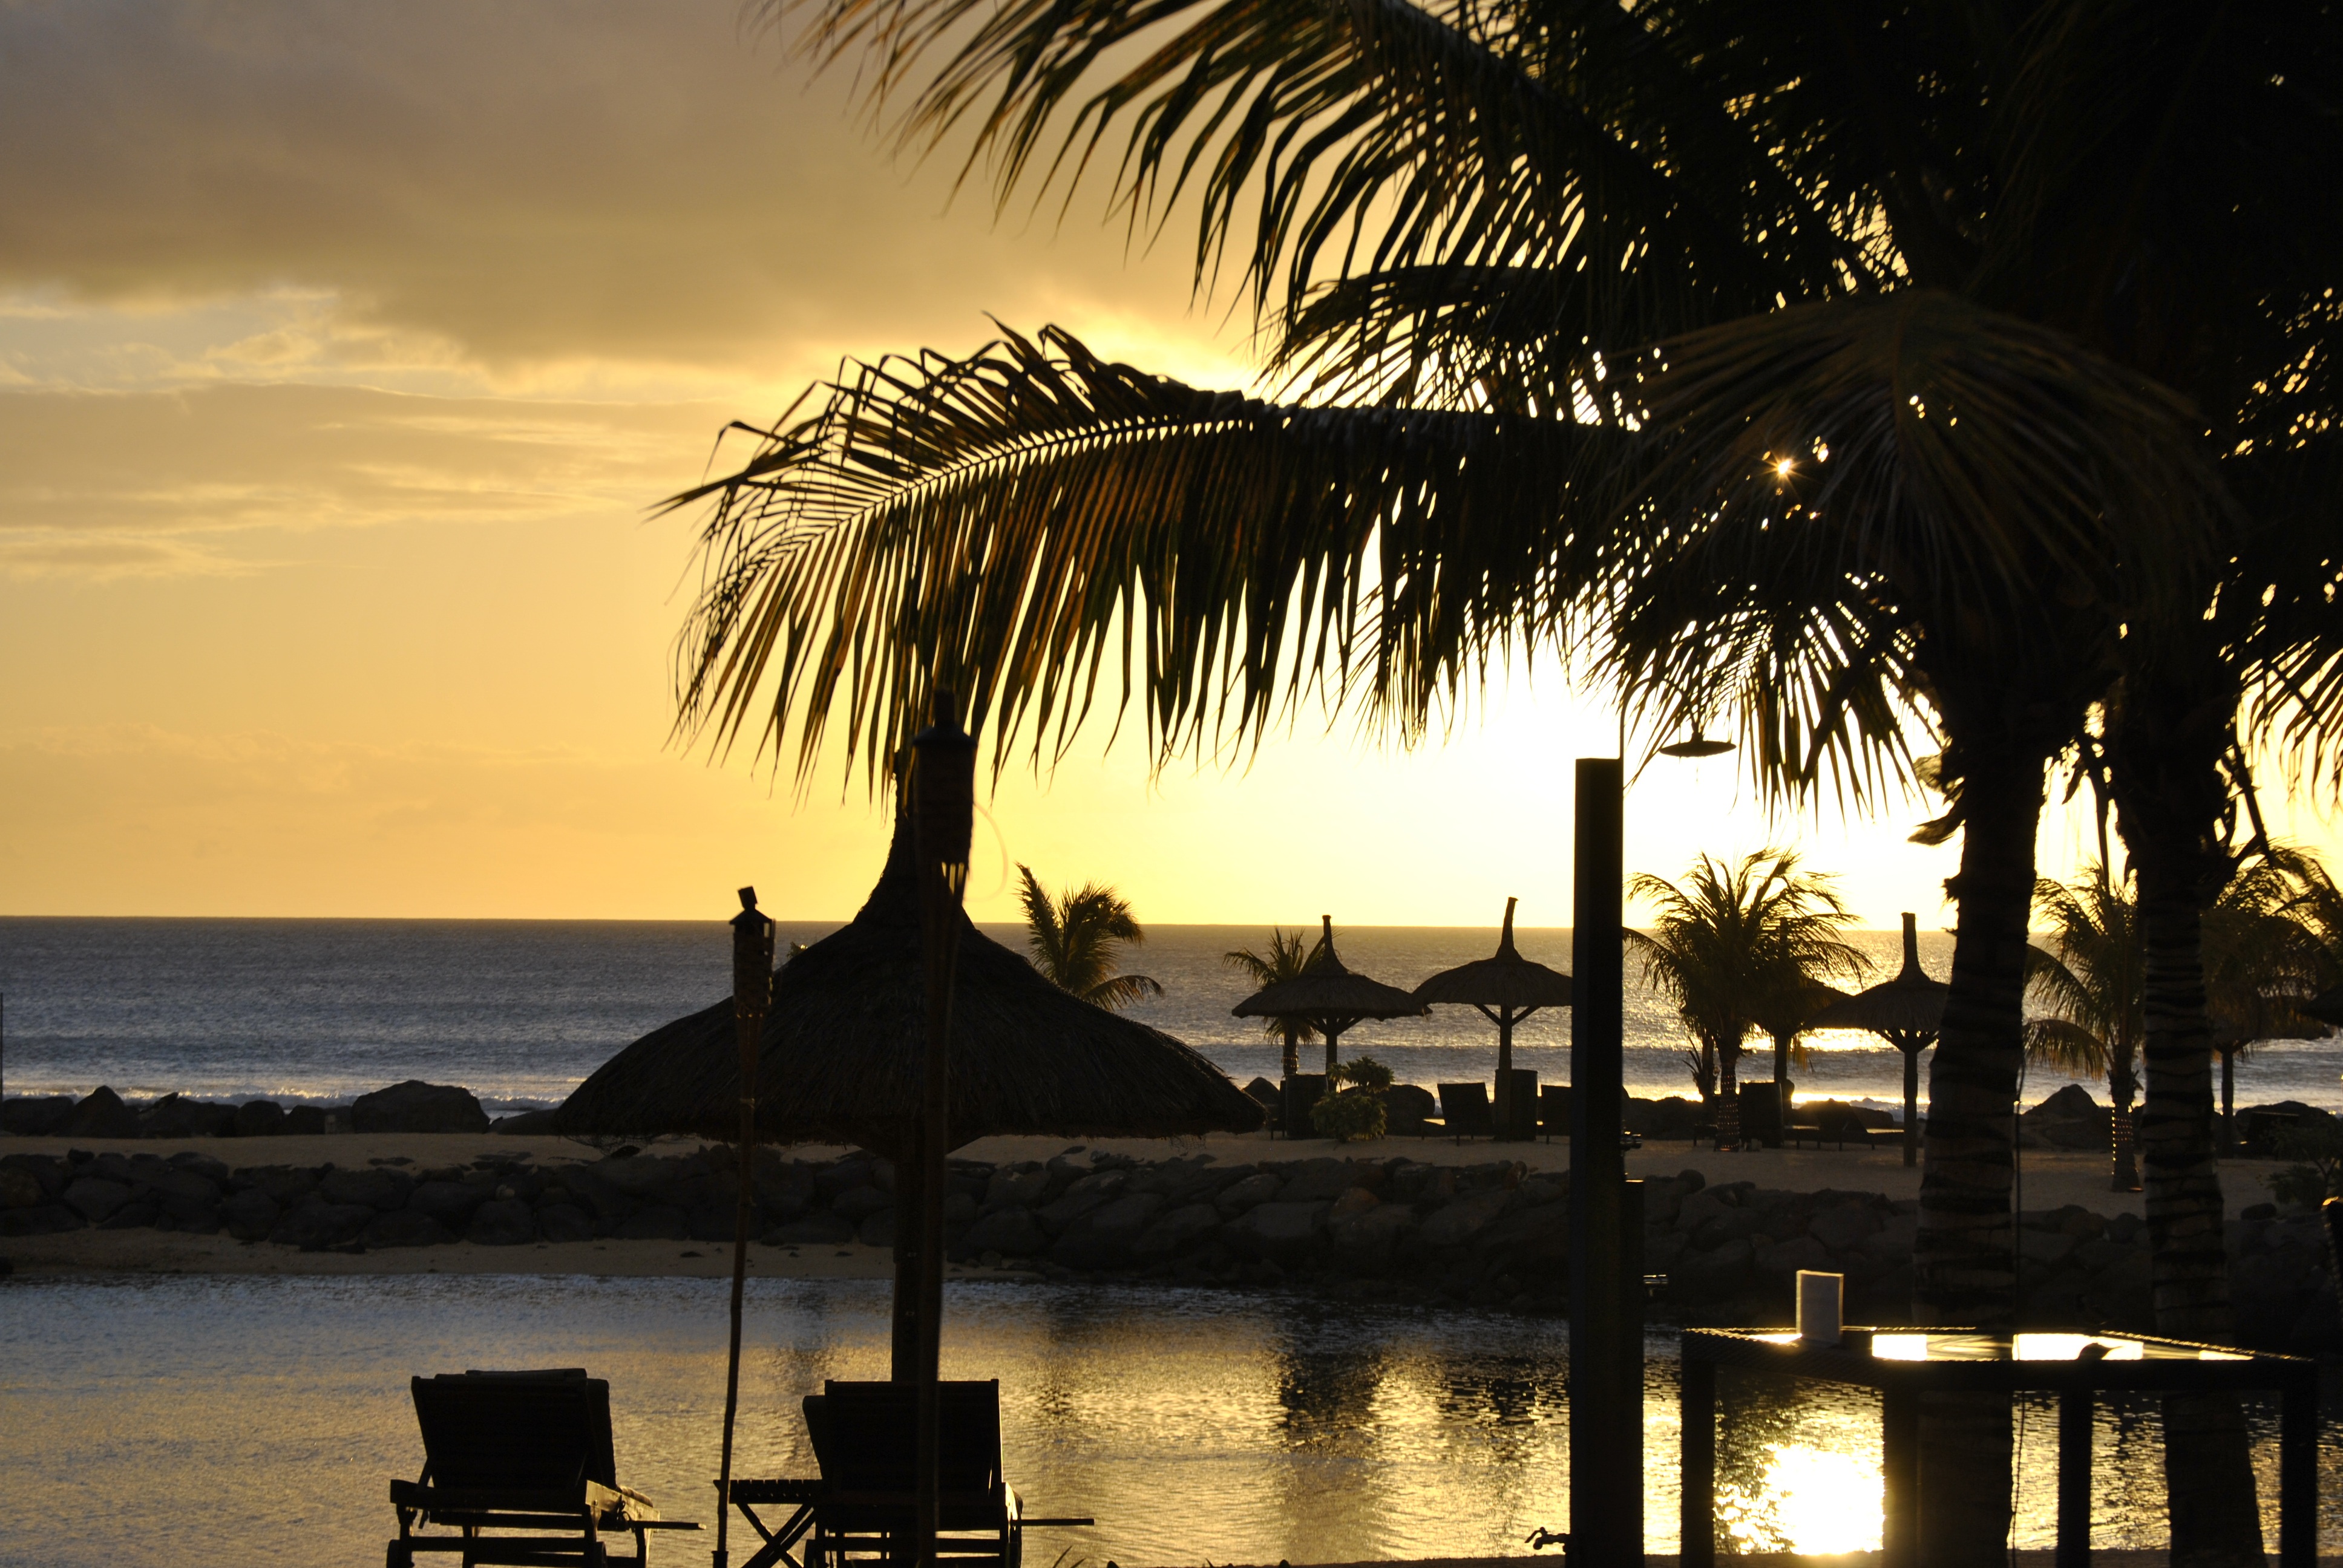
beach, landscape, sea, nature, ocean, horizon, light, sky, sun, sunset, atmosphere, summer, dusk, tranquility, evening, holiday, trip, start, relaxation, boats, umbrellas, palma, arecales, palm family